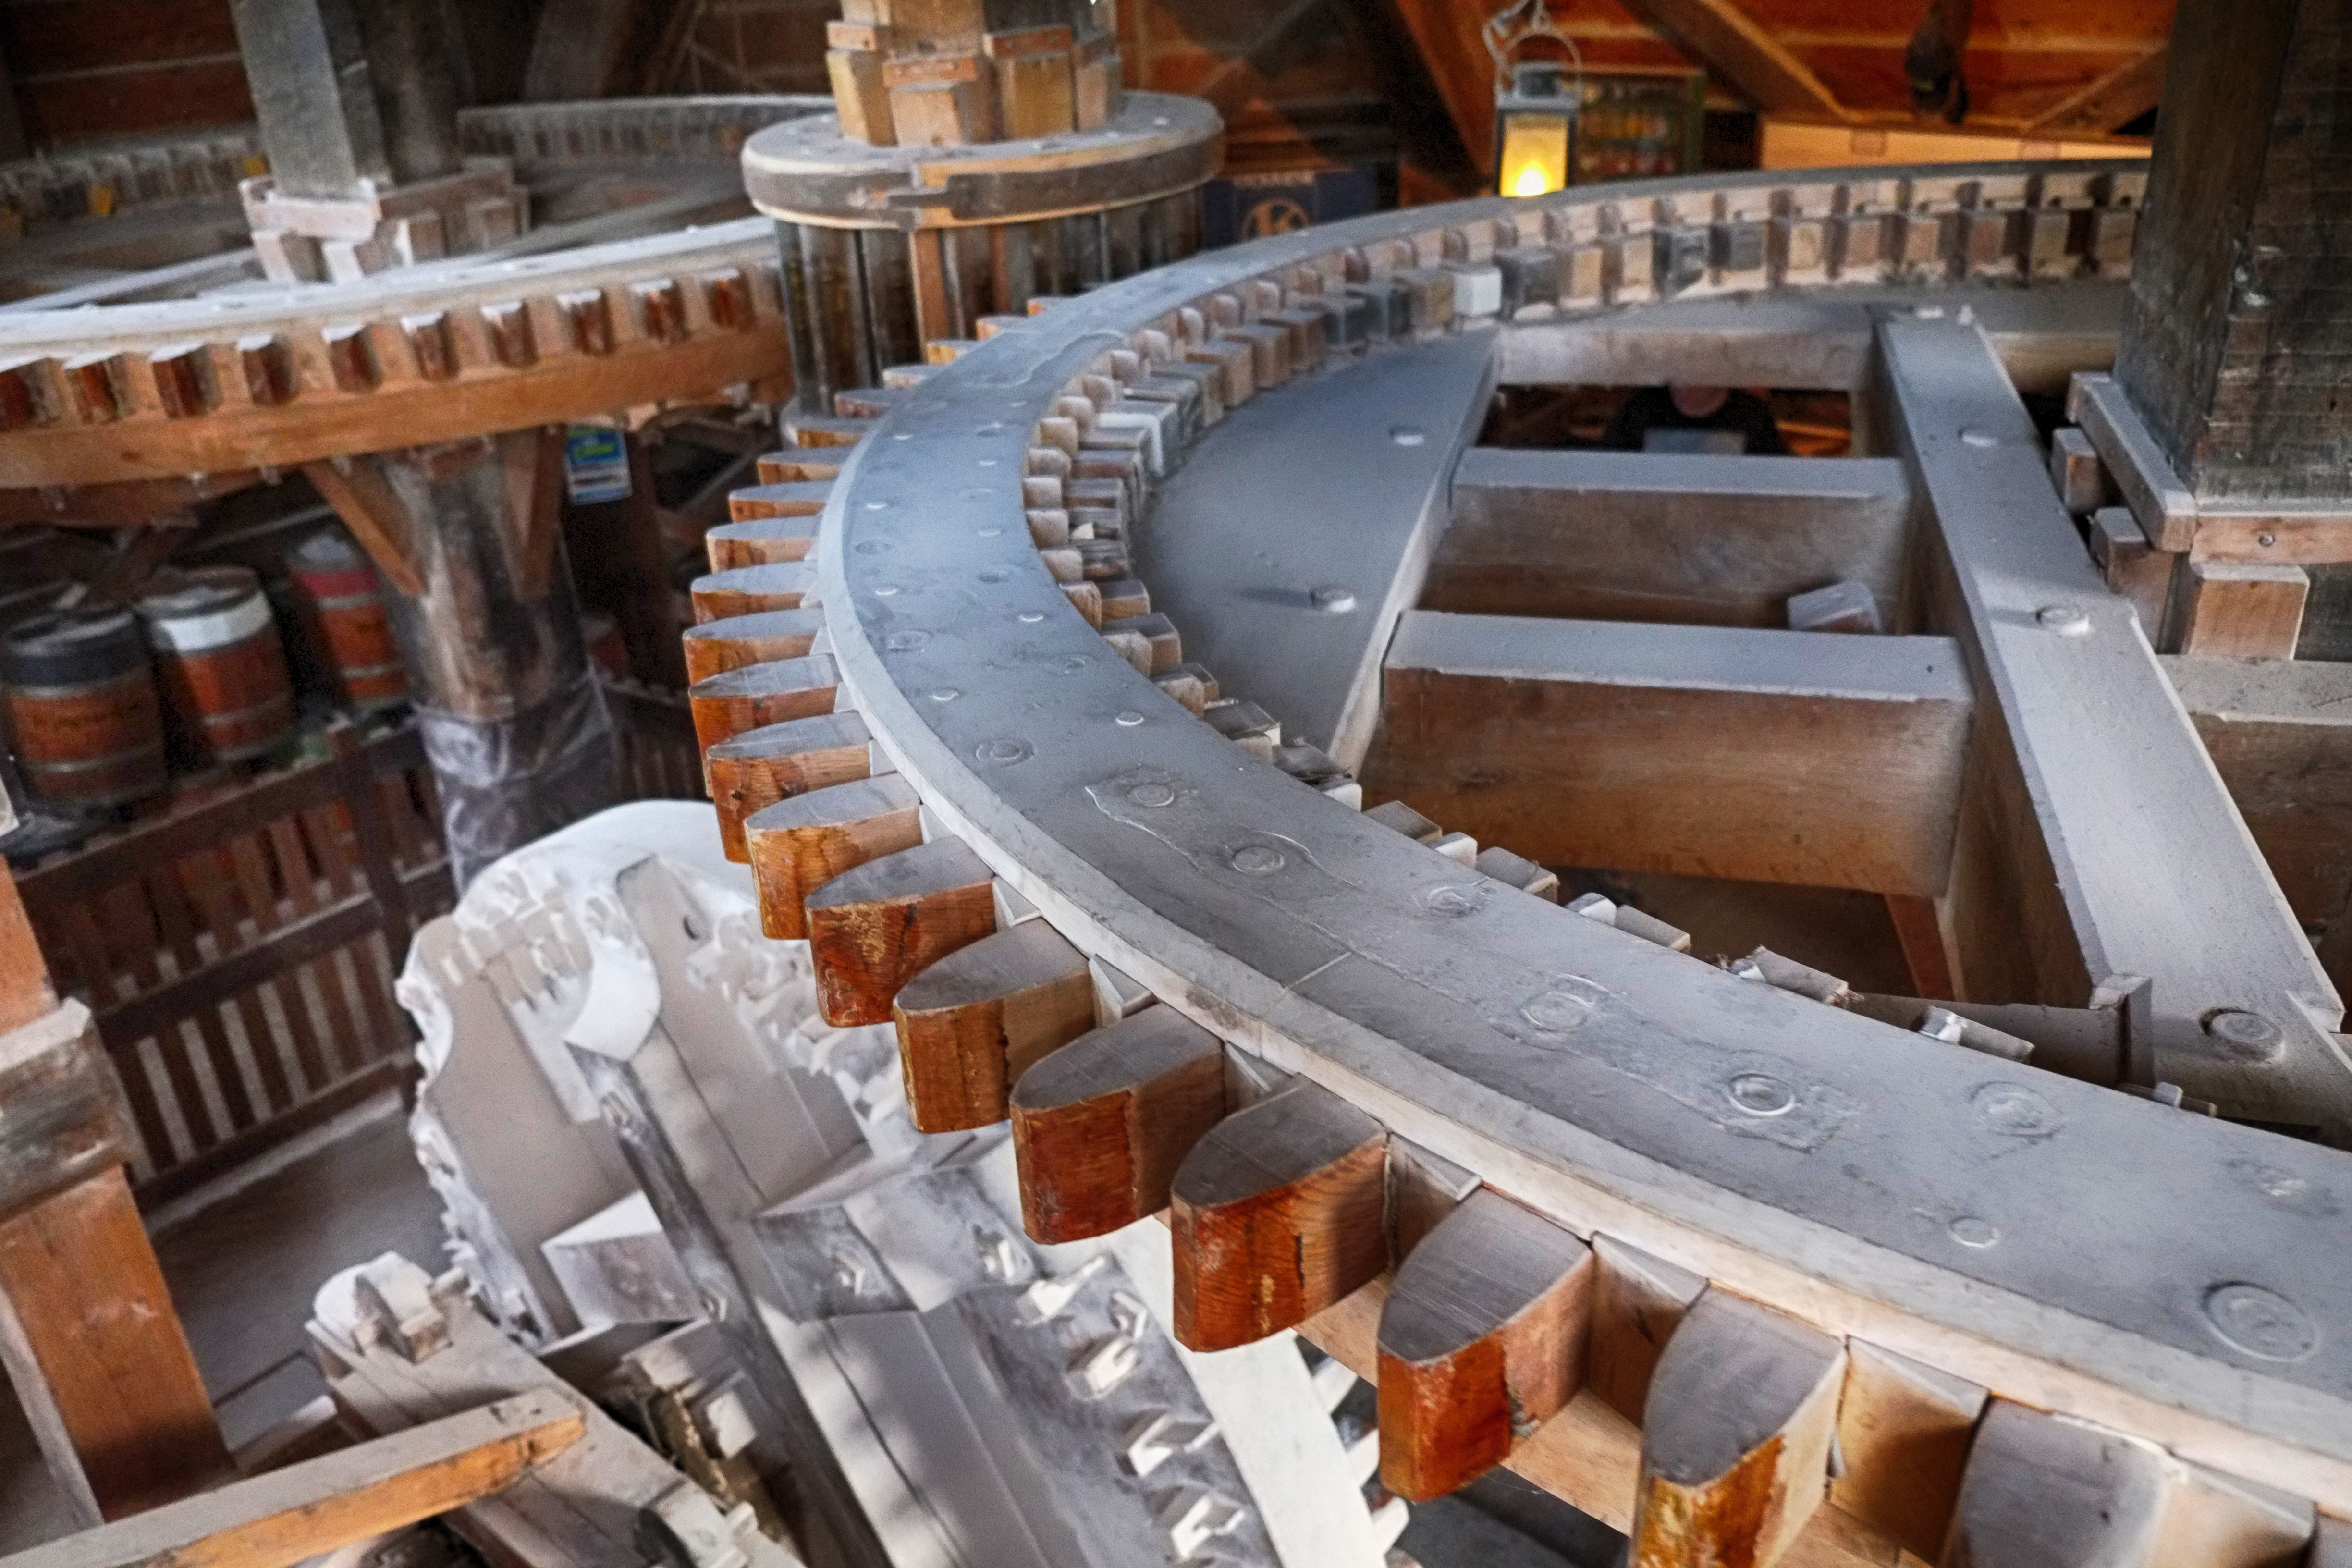
structure, auditorium, travel, fujifilm, manufacturing, netherlands, arena, fuji, fujix, fujixe1, zaanseschans, man made object